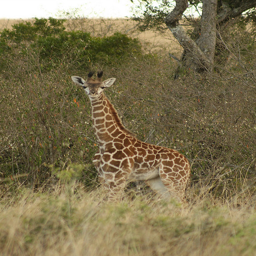
A giraffe standing in the background in the grass.
A giraffe standing in tall grass looking at the photographer.
A giraffe that is standing in a field.
Small sized giraffe standing in a grassy area looking out.
a young giraffe standing in some tall grass